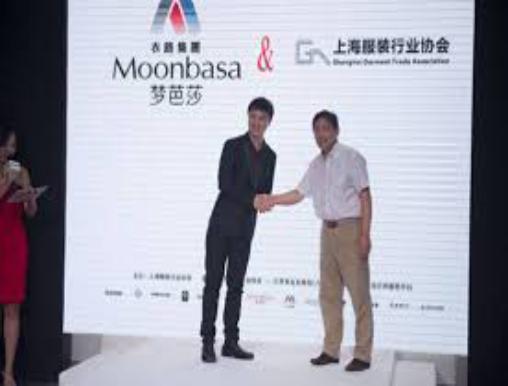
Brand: moonbasa
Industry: Clothes